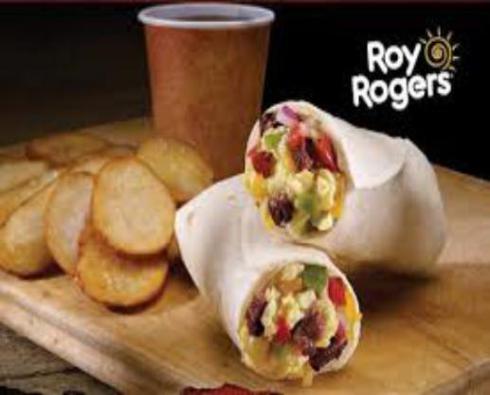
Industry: Food